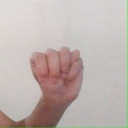
अक्षर: म